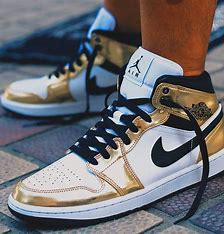
Brand: Nike
Model: Air Jordan 1